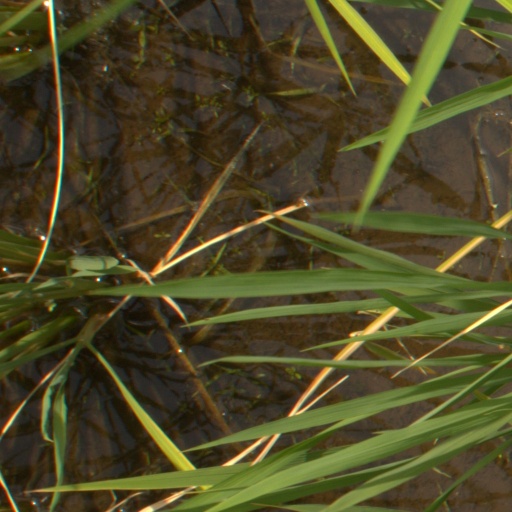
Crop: rice